Fiskars

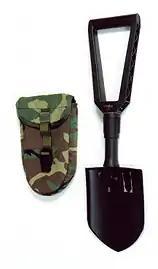
Military entrenching tool manufactured by Fiskars for the US Marines

In the late eighteenth century, copper was discovered in nearby Orijärvi, and thus the focus of production shifted to processing copper from the Orijärvi mine. For almost 80 years, Fiskars main source of business came from copper; however, by the nineteenth century, there was little copper left in Orijärvi. The original blast furnace was closed in 1802, marking the end of iron manufacturing at the village.